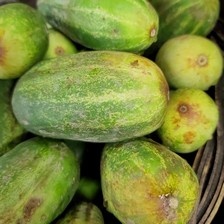
Label: cucumber